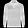
Label: Pullover